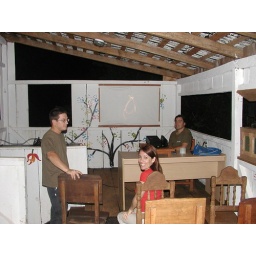
We get a lecture on local butterflies in the school house